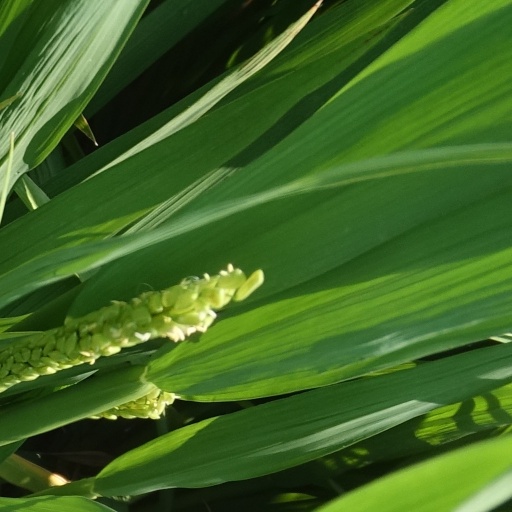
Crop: rice